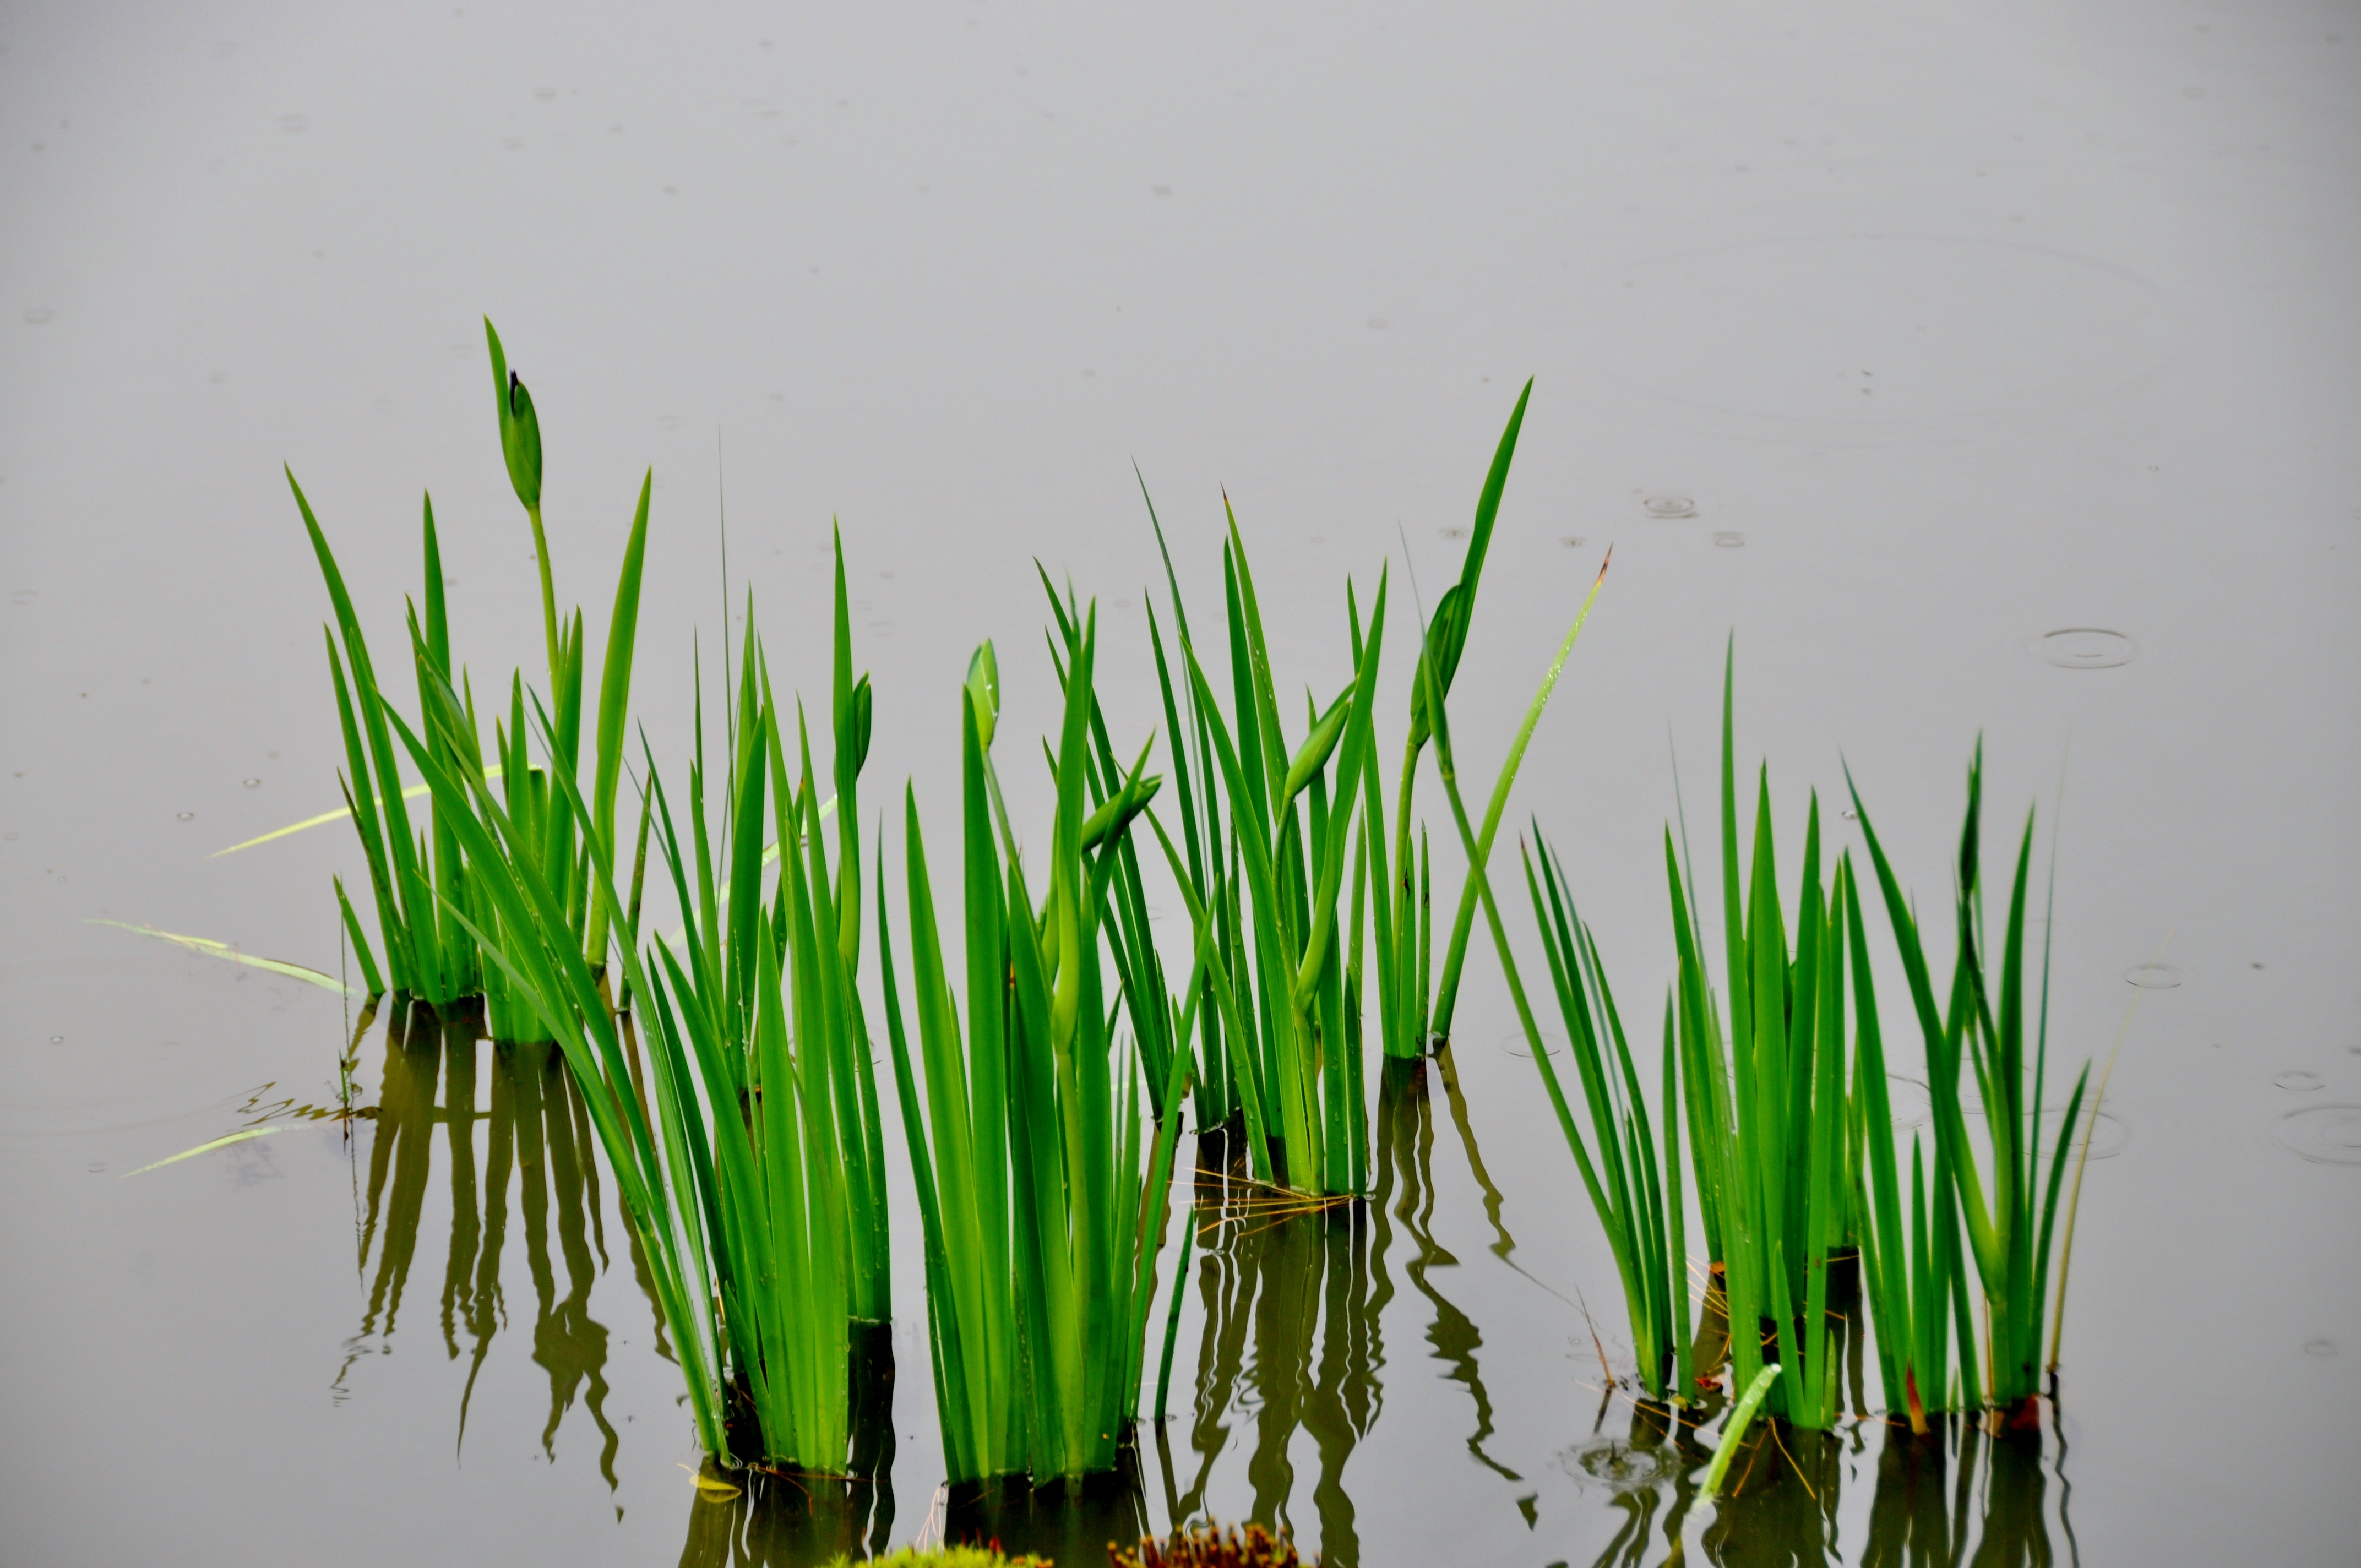
water, nature, grass, branch, growth, plant, leaf, flower, green, herb, botany, blue, flora, flowering plant, wheatgrass, grass family, plant stem, land plant, arecales